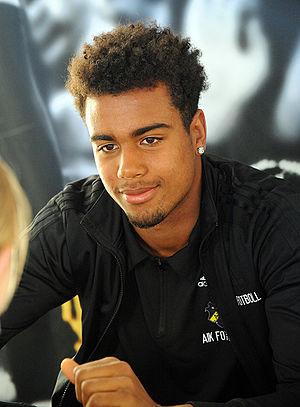
Noah Sonko Sundberg, né le 6 juin 1996 à Nacka, est un footballeur suédois. Il évolue au poste de défenseur central avec le club du GIF Sundsvall.